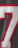
Number: 7